Ecaterina Nazare

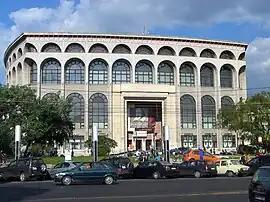
The National Theatre Bucharest where Nazare performed during much of the 1990s and early 2000s

In 1990, after the Romanian Revolution toppled the communist regime, she left the film industry and the theatre she had been performing at in Ploiești amongst her cinematic appearances and concentrated on national stage acting at the main National Theatre in Bucharest. She would appear in many national production throughout the 1990s. In 1990 she made a number of stage performances under the directorship of Andrei Șerban, including as Liz Morden in "Cine are nevoie de teatru?" (after Timberlake Wertenbaker), Andromache in Șerban's "Troienele - O tragedie greacă" and "Audiția", based on Michael Bennett. In 1991 she played Varvara in the play "Morișca" by Ion Luca under the directorship of George Motoi and later amongst other roles, Orseta in Carlo Goldoni's "Le baruffe chiozzotte" ("Gâlcevile din Chioggia") under the supervision of Dana Dima. In the early 1990s she also appeared in a show based on Shakespeare's sonnets and in "Orpheus in the Underworld", both led by Mihai Manolescu.